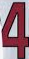
Number: 4